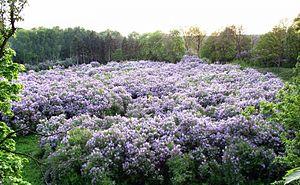
Dykanka est une commune urbaine de l'oblast de Poltava, en Ukraine, et le centre administratif du raïon de Dykanka. Sa population s'élevait à 7 730 habitants en 2017.